Bir Shrestho Flight Lieutenant Matiur Rahman Cricket Stadium

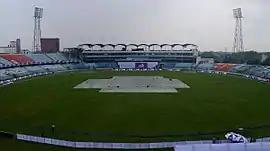
Bir Shreshtha Shaheed Flight Lieutenant Matiur Rahman Cricket Stadium's pitch covered on a rainy day during a Test match

Bir Shreshtho Flight Lieutenant Matiur Rahman Cricket Stadium, previously known as Zahur Ahmed Chowdhury Stadium and Bir Shrestha Shaheed Ruhul Amin Stadium, is a cricket stadium located in the port city of Chattogram, in south-eastern Bangladesh. It became a Test cricket venue on 27 February 2006 when it hosted a Test match between Sri Lanka and Bangladesh. It hosted two group matches of the 2011 ICC Cricket World Cup. It has a seating capacity of around 20,000. The stadium was initially named after Zahur Ahmad Chowdhury on 17 June 2001 by the Bangladesh Awami League government. It was renamed after Ruhul Amin by the Bangladesh Nationalist Party government in October 2001. It was returned to its original name in 2009 of Zahur Ahmed Chowdhury Stadium after the Bangladesh Awami League returned to power. The stadium was further renamed in March 2025 after Matiur Rahman following the fall of Awami League government months earlier.